Ocean colonization

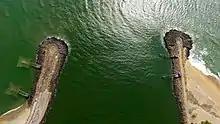
Breakwaters used to minimize wave destruction

Recycled and environmentally-friendly materials such as recycled plastics and locally sourced coconut fibres will constitute a large proportion of building materials required for construction.